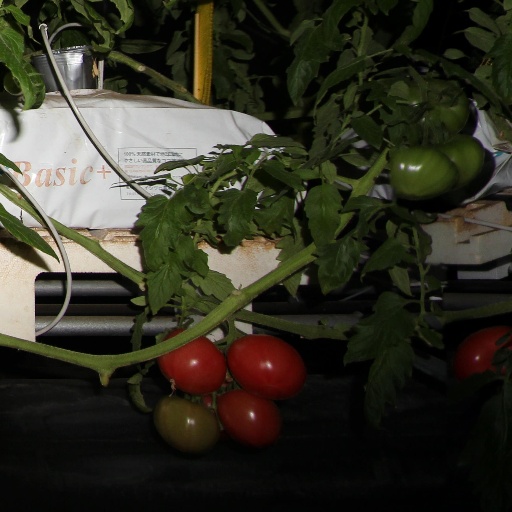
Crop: tomato